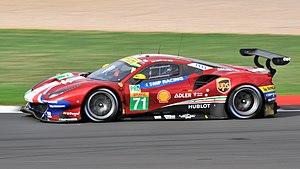
Sam Bird, né le 9 janvier 1987 à Roehampton, est un pilote automobile britannique qui participe en 2020 au championnat de Formule E avec l'écurie britannique Envision Virgin Racing.